Outline of forestry

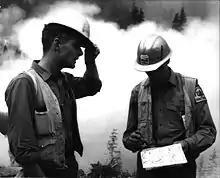
Two USFS foresters discussing firefighting tactics.

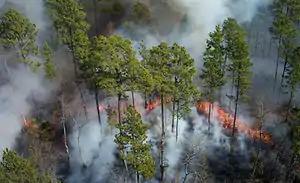
A controlled burn at the Okefenokee National Wildlife Refuge in southern Georgia.

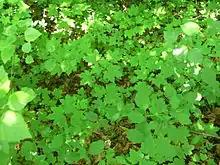
Natural regeneration of "Acer platanoides" in northern France, surrounded by woody and herbaceous competition.

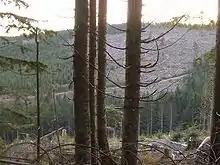
Clearcuts in the foreground and background at Rattlesnake Mountain, Montana.

Silviculture – practice of controlling the establishment, growth, composition, health, and quality of forests to meet diverse needs and values. Silviculture also focuses on making sure that the treatment(s) of forest stands are used to preserve and to better their productivity.